Harry Archer (composer)

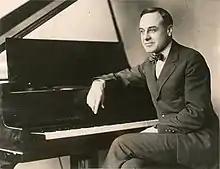
Harry Archer in 1924

Harry Archer (February 21, 1888 – April 23, 1960) was an American composer and orchestra leader. He is best remembered for six Broadway shows from the 2nd and 3rd decades of the 20th-century, but also made several popular recordings in the 1920s for Brunswick Records.